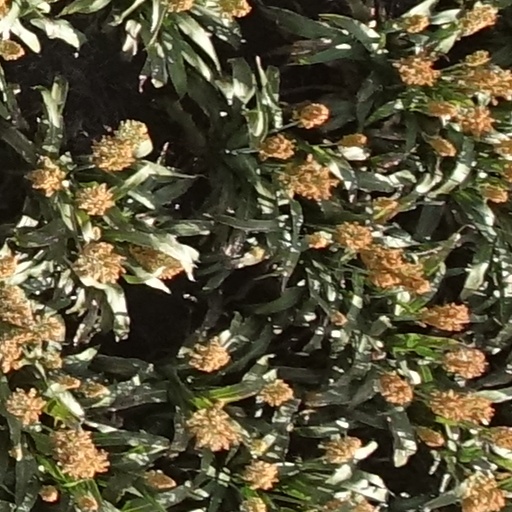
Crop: sorghum